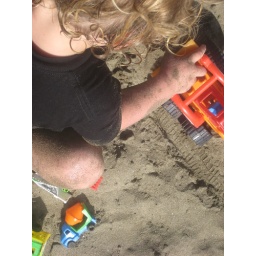
nothing better than new trucks in the sand